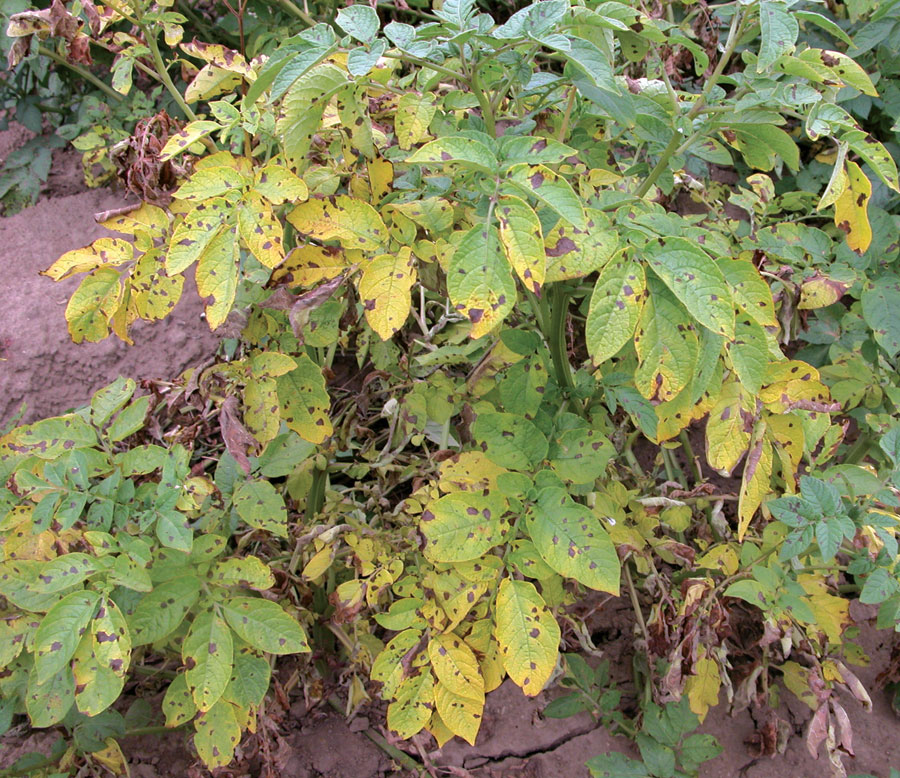
Labels: Potato leaf early blight, Potato leaf early blight, Potato leaf early blight, Potato leaf early blight, Potato leaf early blight, Potato leaf early blight, Potato leaf early blight, Potato leaf early blight, Potato leaf early blight, Potato leaf early blight, Potato leaf early blight, Potato leaf early blight, Potato leaf early blight, Potato leaf early blight, Potato leaf early blight, Potato leaf early blight, Potato leaf early blight, Potato leaf early blight